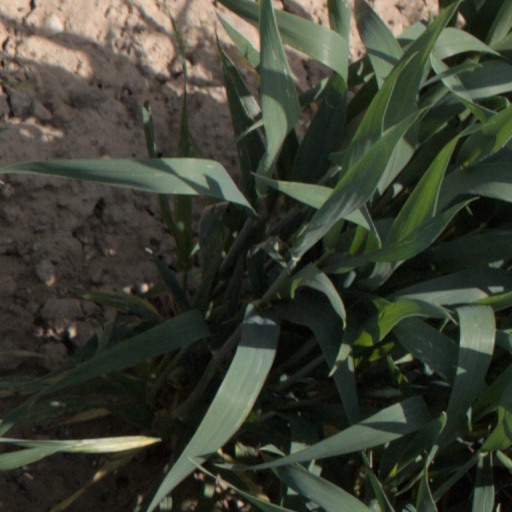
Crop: wheat